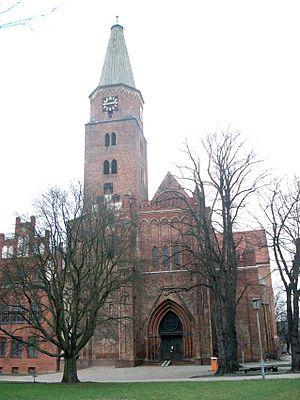
La cathédrale de Brandebourg est une cathédrale située dans la ville de Brandebourg-sur-la-Havel, dans le land de Brandebourg en Allemagne. Elle est dédiée à Saint-Pierre et Saint-Paul, elle est l'une des églises de l'Église évangélique Berlin - Brandebourg - Haute Lusace silésienne.